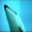
Label: dolphin